Minas Geraes-class battleship

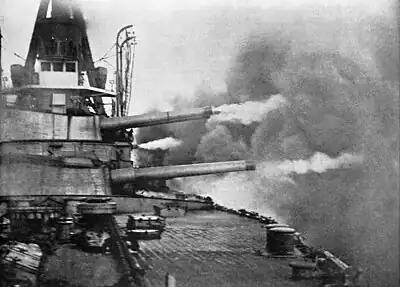
"Minas Geraes" conducting its gun trials, at that time the heaviest broadside ever fired off a ship

The start of work on "Minas Geraes" meant that Brazil had become the third country—behind the United Kingdom and the United States but ahead of major powers such as Germany, France, Russia and Japan—to have a dreadnought under construction.